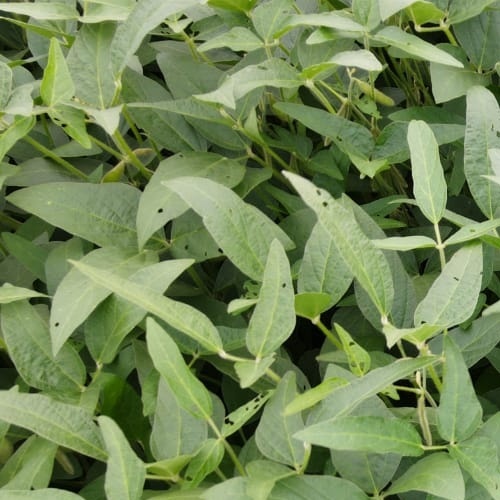
Label: Diabrotica_speciosa